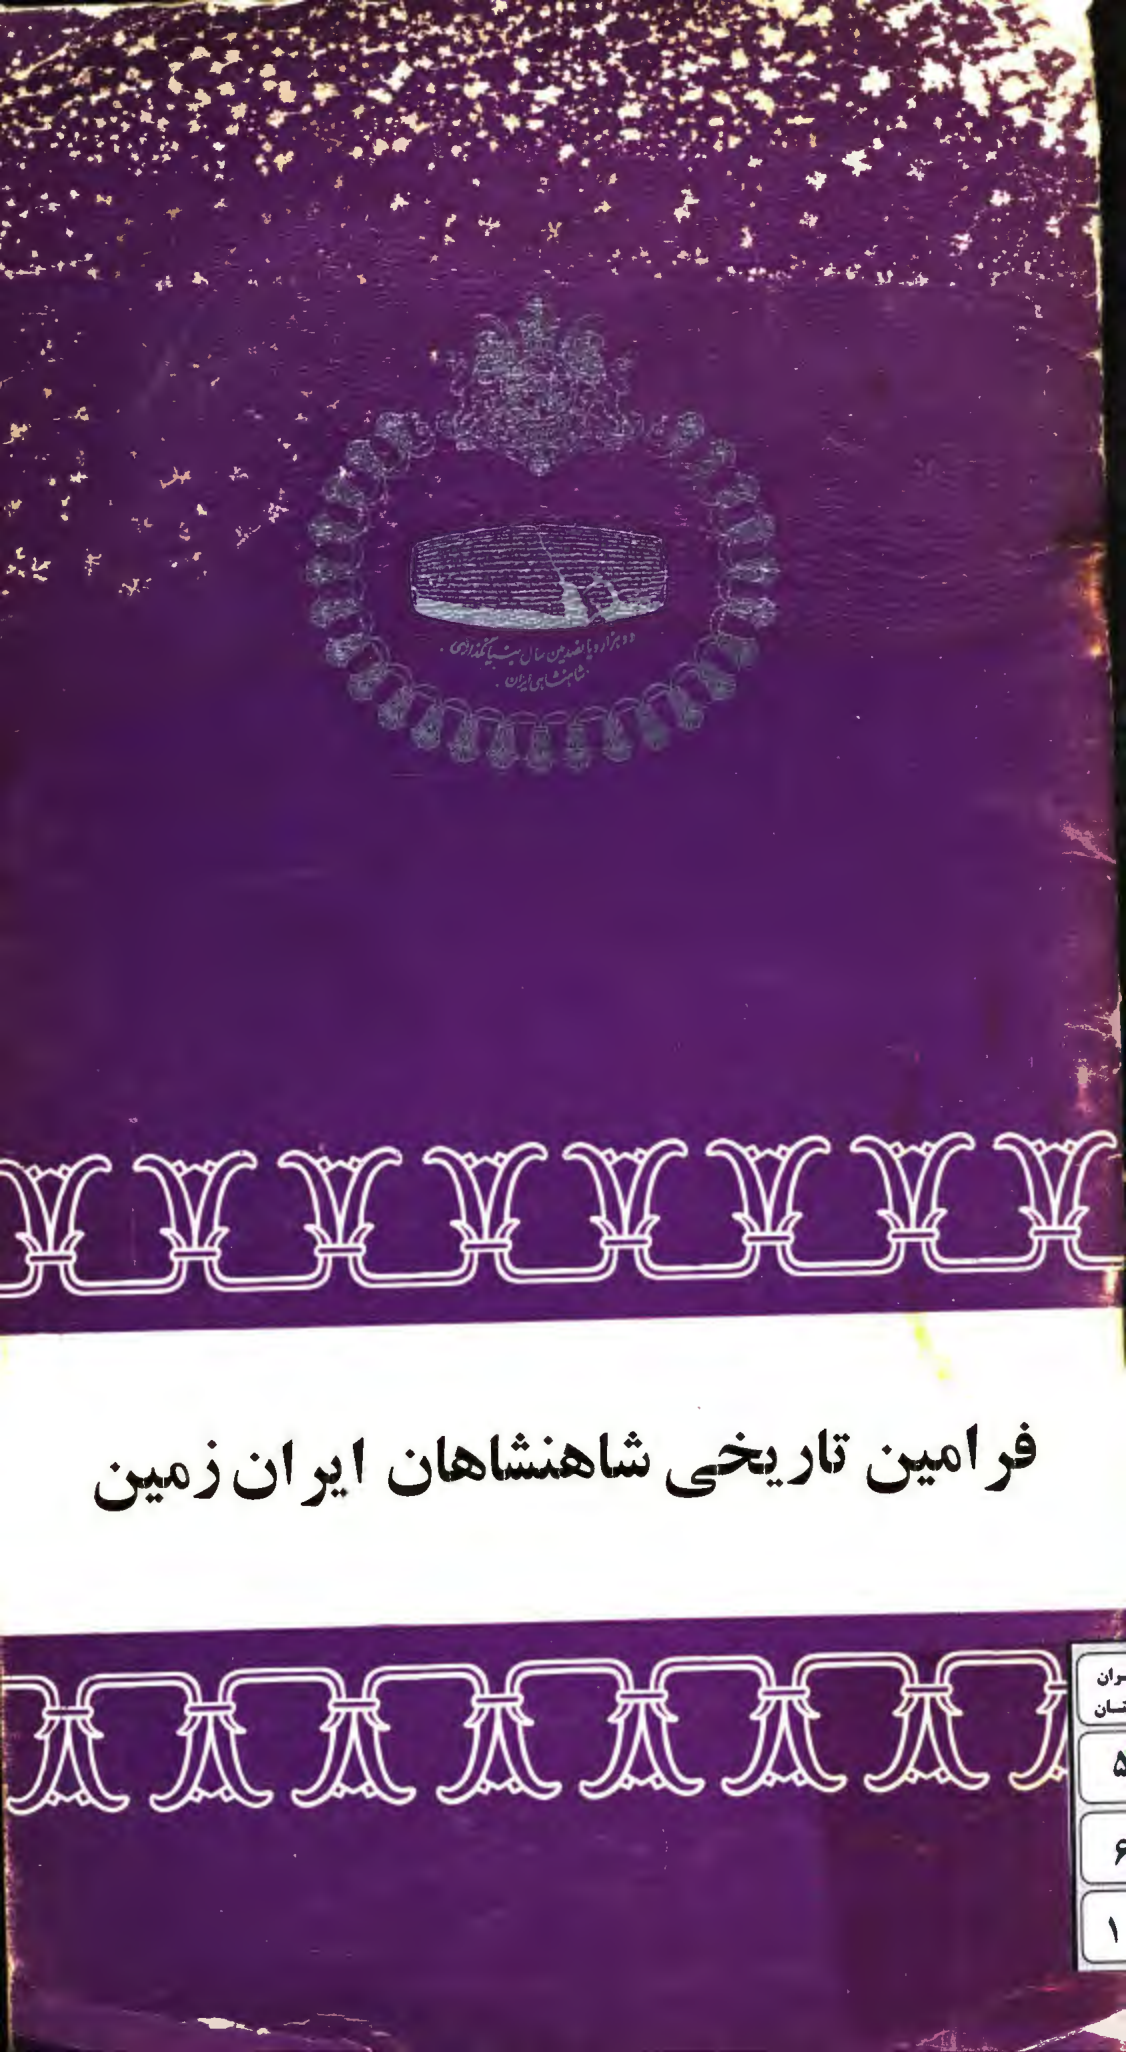
فرامین تاریخی شاهنشاهان ایران زمین
فرامین تاریخی شاهنشاهان ایران زمین
Date: 2023-03-25
Credit: محمدستاری / Unknown source
Categories: PD Iran, 1971 books from Iran, Template Unknown (source), Publications of the 2500 year celebration of the Persian Empire